Achini Kulasuriya

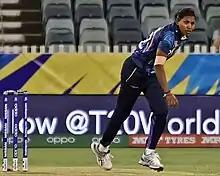
Kulasuriya bowling for Sri Lanka during the 2020 ICC Women's T20 World Cup

Achini Kulasuriya (born 7 June 1990) is a Sri Lankan cricketer who plays for the national women's cricket team. She made her One Day International (ODI) debut against New Zealand on 10 November 2015. In January 2020, she was named in Sri Lanka's squad for the 2020 ICC Women's T20 World Cup in Australia. In October 2021, she was named in Sri Lanka's team for the 2021 Women's Cricket World Cup Qualifier tournament in Zimbabwe. In January 2022, she was picked in the Sri Lankan team for the 2022 Commonwealth Games Cricket Qualifier tournament in Malaysia. She was a member of Sri Lanka's squad for the cricket tournament at the 2022 Commonwealth Games in Birmingham, England. She was named in the Sri Lanka squad for the 2024 ICC Women's T20 World Cup.